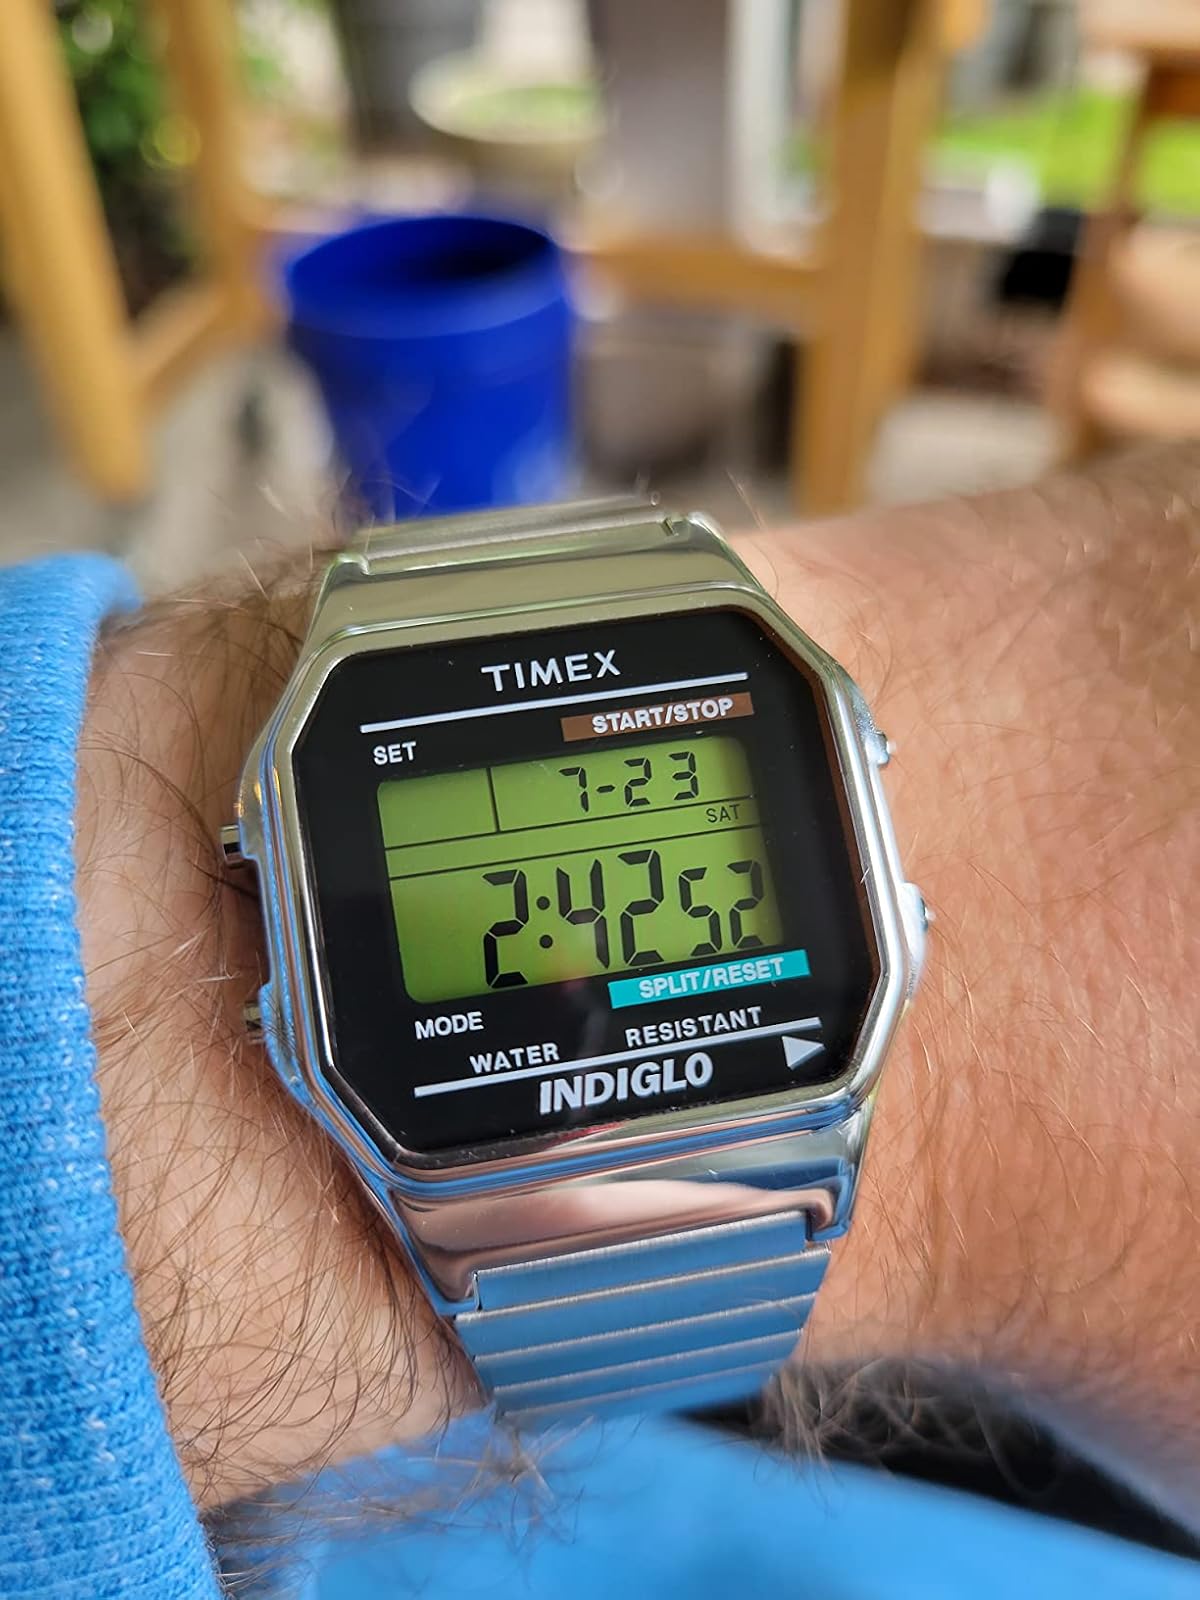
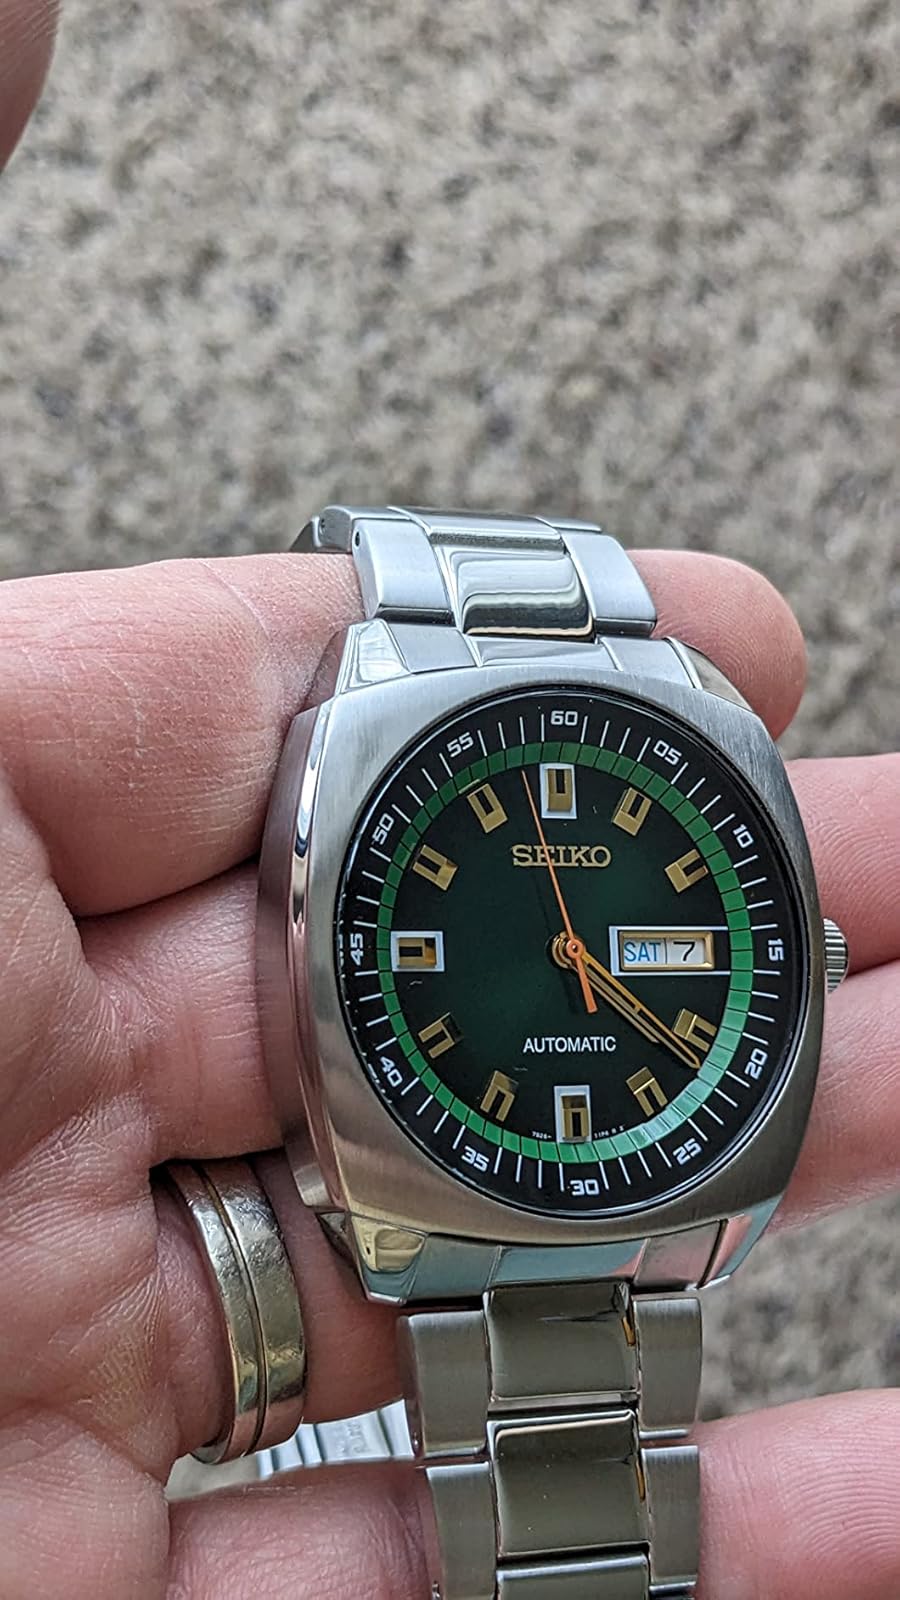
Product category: accessories_watch
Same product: no